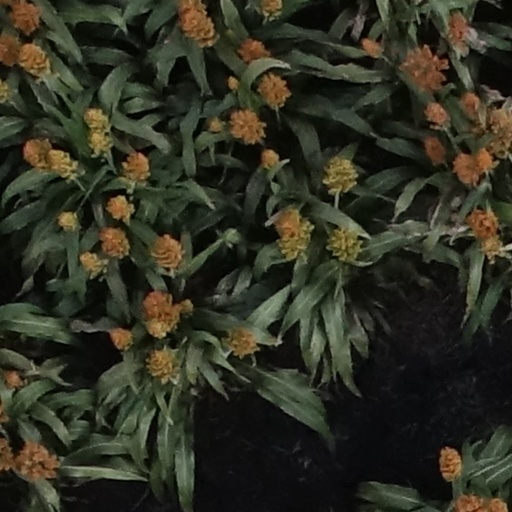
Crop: sorghum